Harz University of Applied Studies

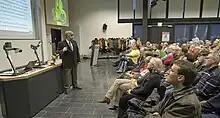
Higher education for generations

Since 2007, the "GenerationenHochschule" ("University for All Generations") has offered monthly public lectures on topics such as sustainability, technology, and societal trends. Over 250 attendees of all ages participate in these events, led by university faculty and industry experts. In 2009, the program introduced "GenerationenHochschule aktuell", a series addressing timely and emerging issues.